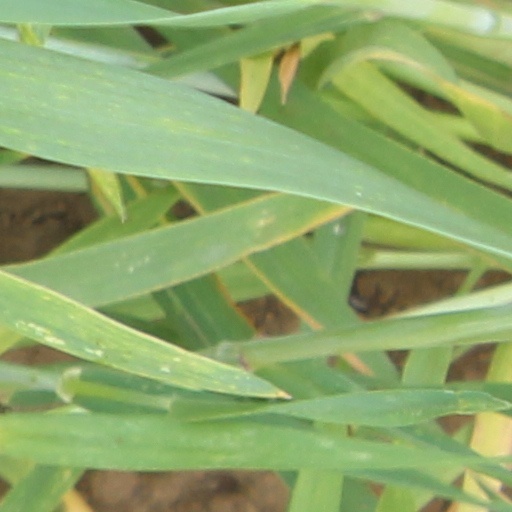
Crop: wheat